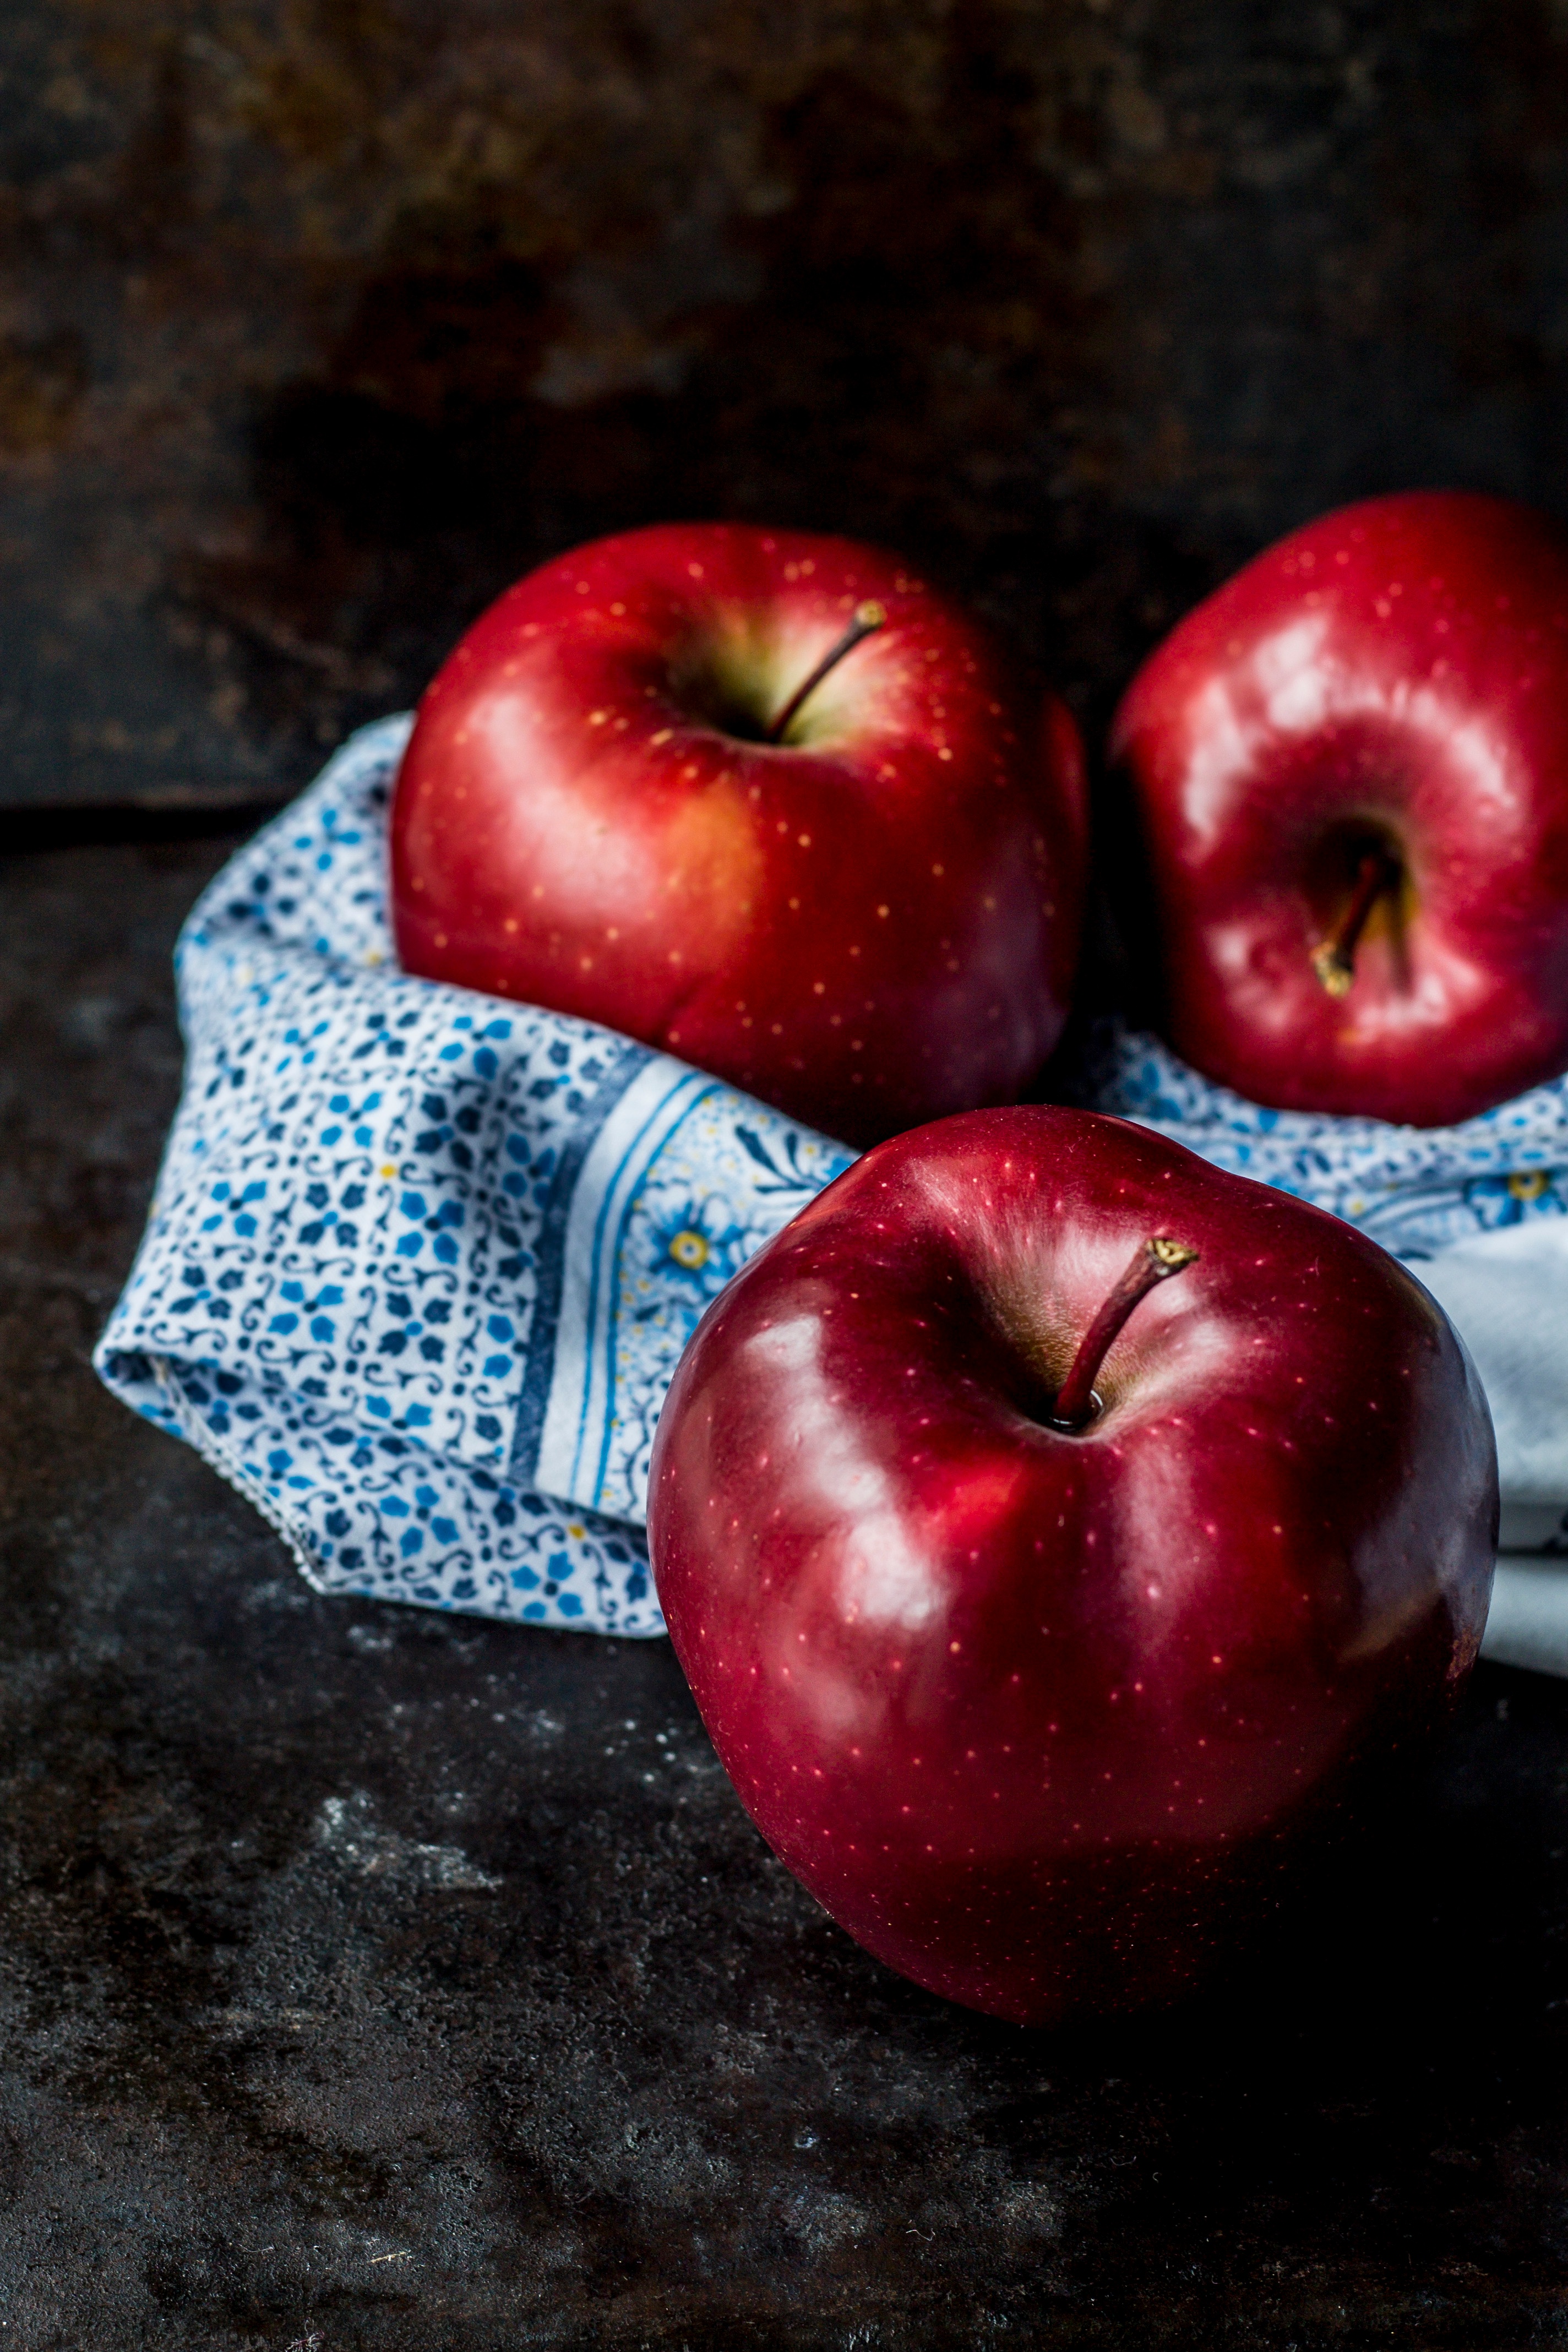
apple, plant, fruit, food, red, produce, linen, still life, painting, red apple, cherry, flowering plant, rose family, still life photography, land plant, rose order